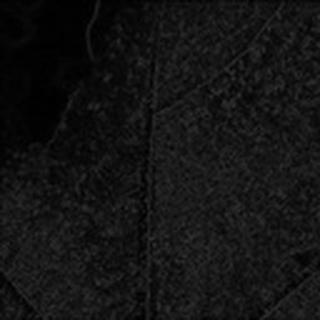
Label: cotton_aphids